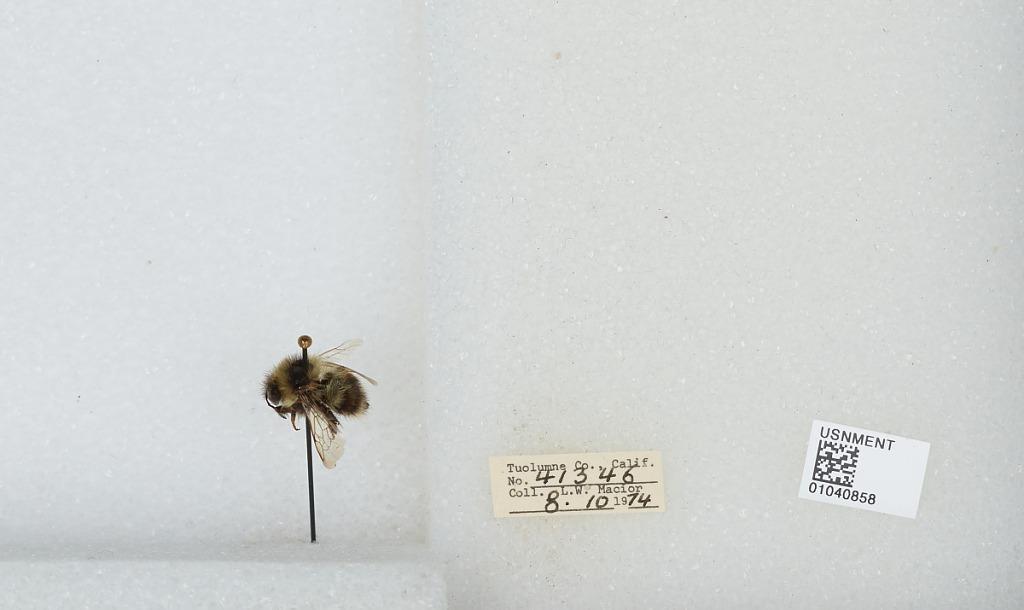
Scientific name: Bombus (Cullumanobombus) rufocinctus Cresson
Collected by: L. Macior
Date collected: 1974-8-10
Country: United States
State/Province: California
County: Tuolumne
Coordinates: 38.02, -119.93